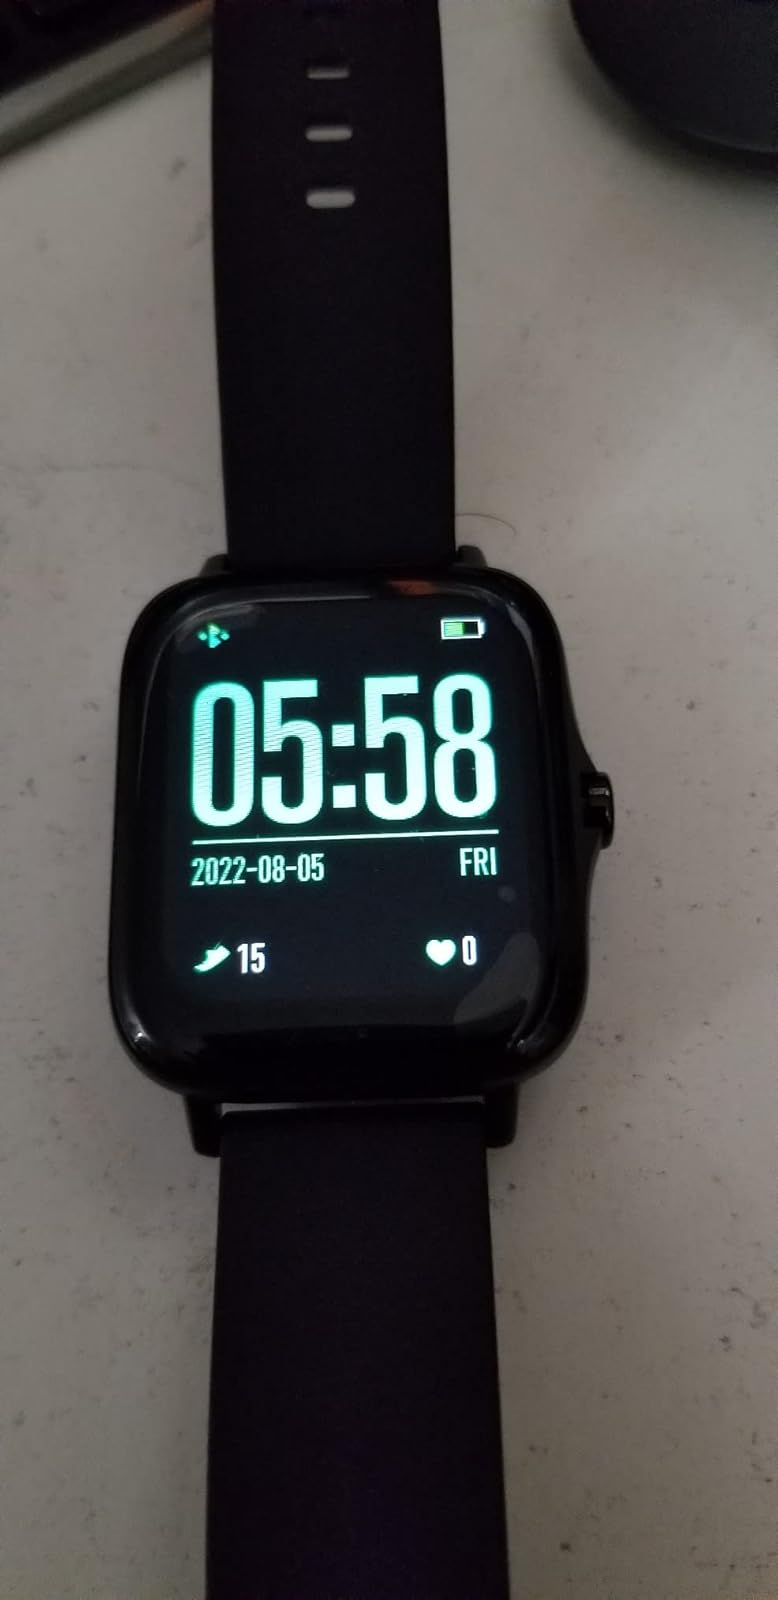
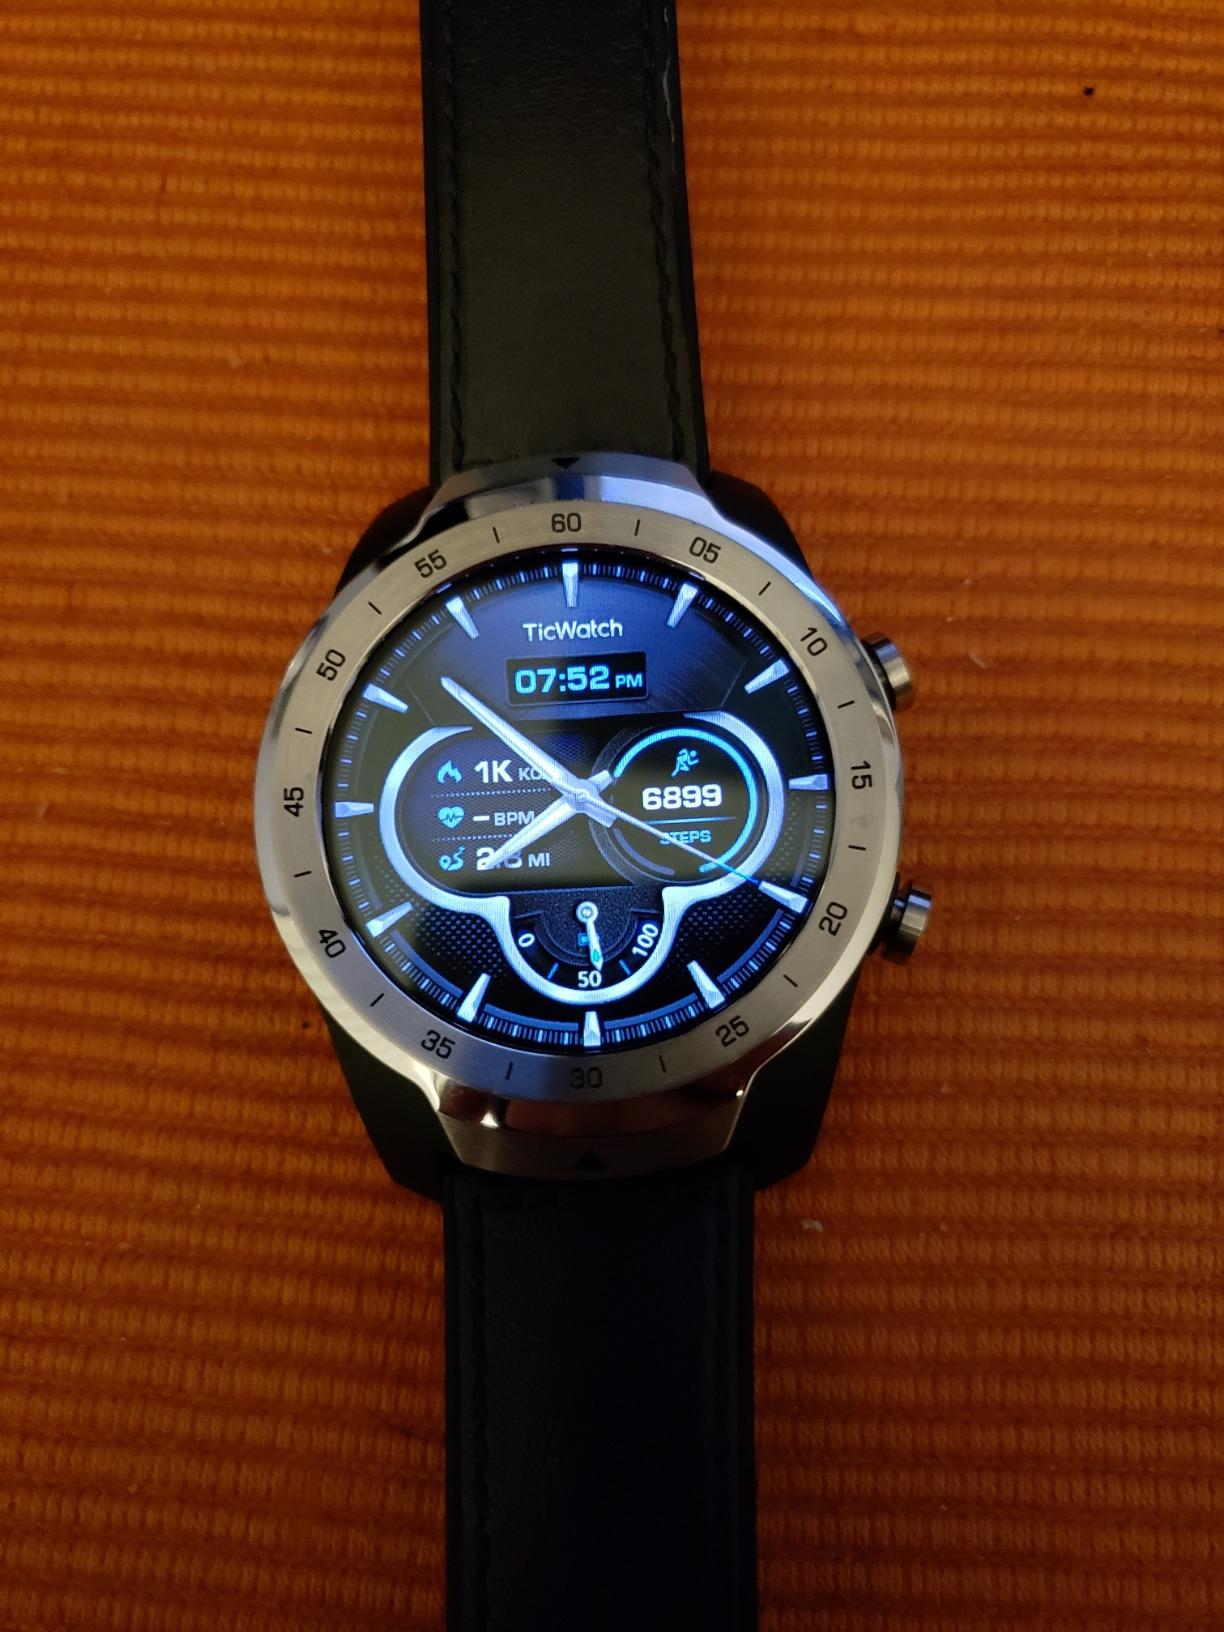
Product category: smartwatch
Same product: no